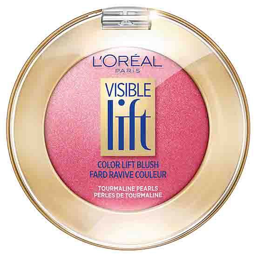
keep your skin looking youthful with a pop of pink on your cheeks .